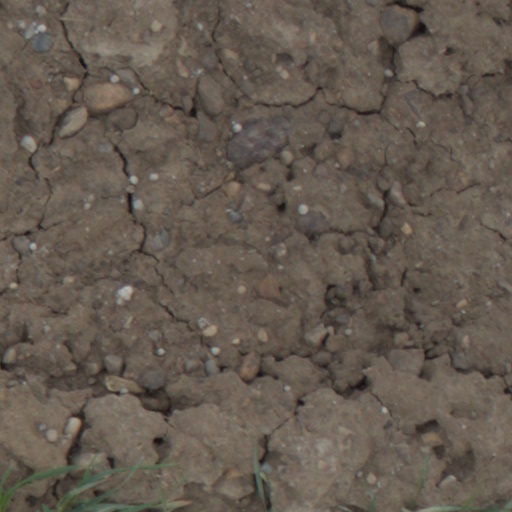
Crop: wheat